Illinois Public Access Opinion 16-006

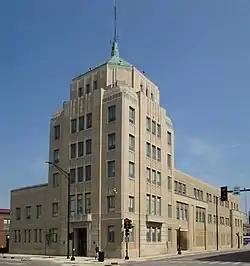
City Building of Champaign, Illinois

Public bodies in Illinois, including CPD, are required under FOIA to make all public records open to disclosure. Public records include all emails "pertaining to the transaction of public business, regardless of physical form or characteristics, having been prepared by or for, or having been or being used by, received by, in the possession of, or under the control of any public body".